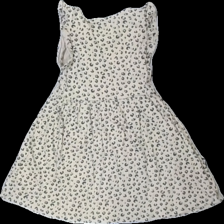
View: back
Type: Dress
Category: Children
Brand: H&M
Colors: Beige, Black
Material: 100% cott
Pattern: Animal print
Cut: Regular, C-collar
Size: 98
Season: Summer
Stains: Minor
Damage: stain
Damage location: bottom center
Price range: <50
Recommended usage: Recycle
Description: Beige dress with black leopard print for kids, from H&M size 98/ 110. Poor condition.